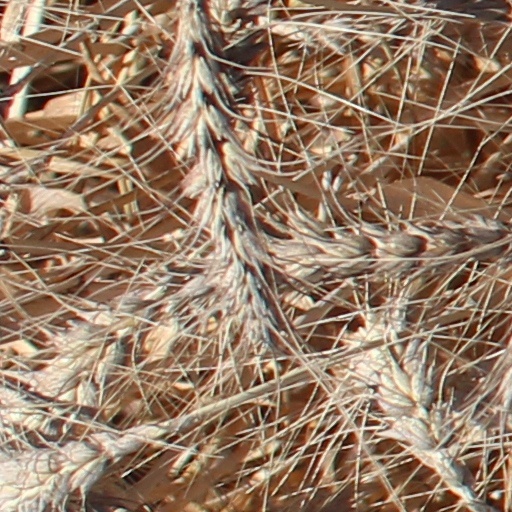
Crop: wheat